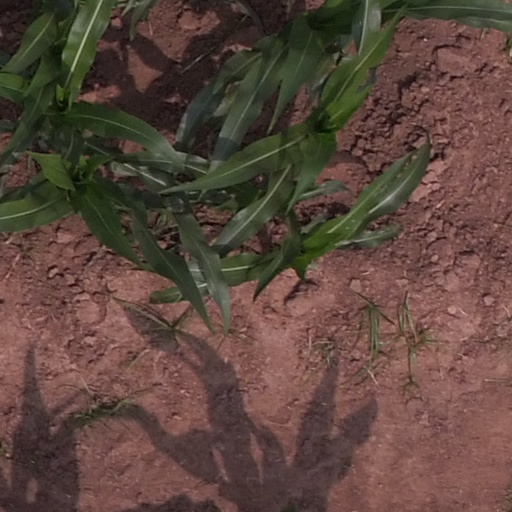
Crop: maize; corn